Call of Duty: Modern Warfare: Mobilized

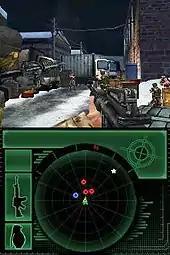
Screenshot

"Call of Duty: Modern Warfare: Mobilized" features the same first-person shooter gameplay found in its predecessors, "" and "". "Mobilized" includes new weapons and vehicles, new mini-games such as hacking computer terminals, and taking control of UAV spy drones and an AC-130 gunship.